Badr Bilal

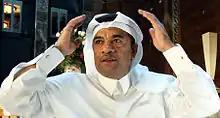
Bilal in 2012

Badr Bilal ( born 4 November 1962) is a Qatari former striker who played for Al Sadd He is currently a sports analyst.